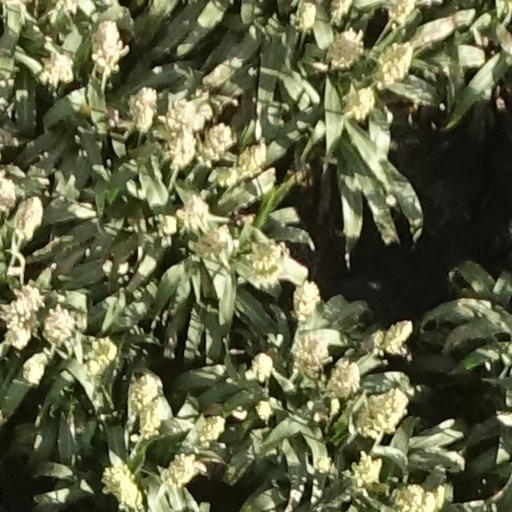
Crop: sorghum